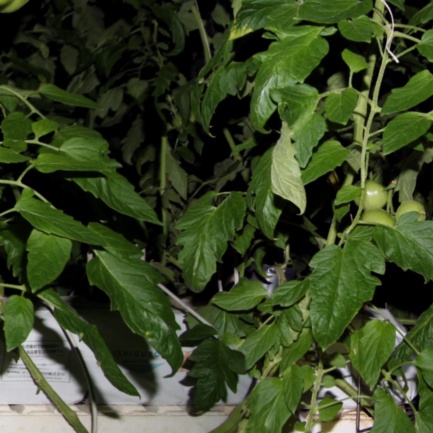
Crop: tomato